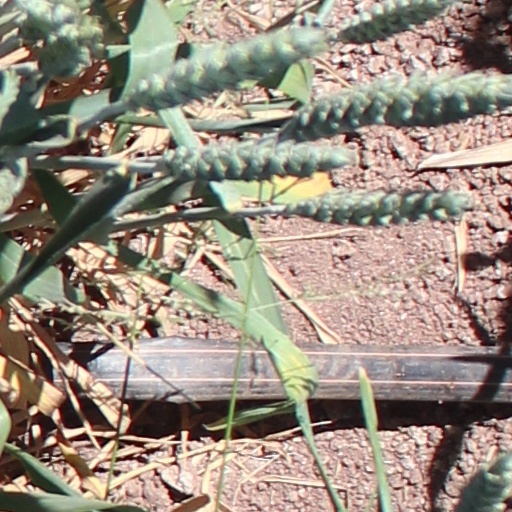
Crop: wheat